Tass Times in Tonetown

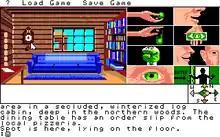
Starting location (Apple IIGS)

The game is an example of the graphical text adventure genre. Somewhat like classical text adventures or the early Sierra games, players use text commands (e.g. "TAKE HOOPLET") to interact with the game, but like LucasArts adventure games (or the later Sierra games), they also use an intuitive GUI. The player viewed the world of the game through a small window at the top left of the screen in which their surroundings were displayed. Much like "The Bard's Tale", this view was static (or mostly so); it was not animated, though it was context-sensitive (players could click on objects in this window rather than typing their names).